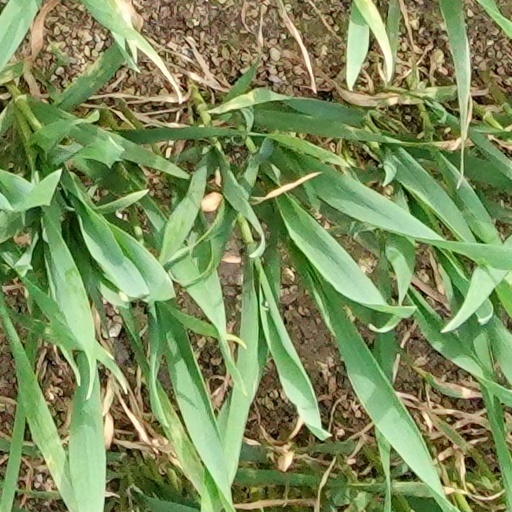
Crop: wheat